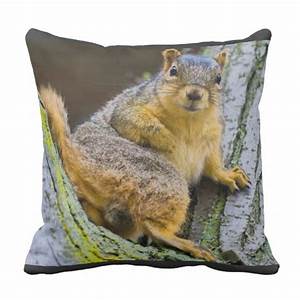
Label: squirrel